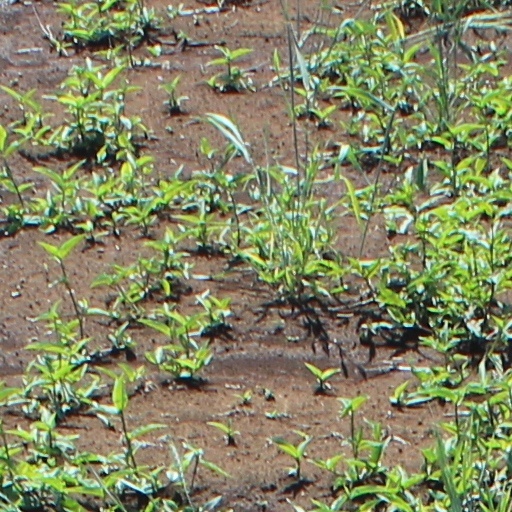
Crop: wheat